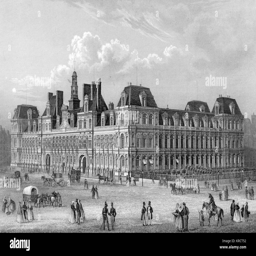
this building was largely destroyed , but rebuilt in facsimile date